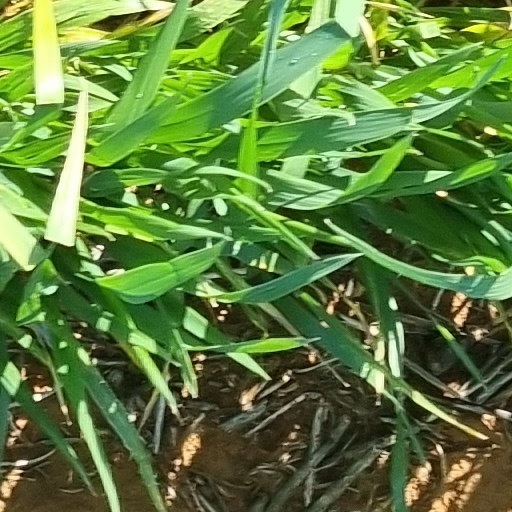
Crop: wheat